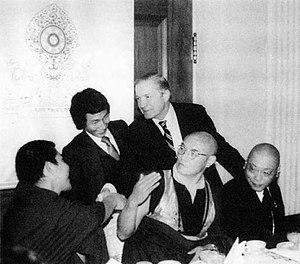
Rangjung Rigpe Dorjé est une personnalité du bouddhisme tibétain considérée dans cette tradition comme la 16ᵉ incarnation du Karmapa. Chef spirituel de la lignée Karma Kagyu du bouddhisme tibétain, il est né à Denkhok dans le district de Dergé dans le Kham, près de la rivière Drichu.
Chögyam Trungpa Rinpoché, est un maître du bouddhisme tibétain connu pour avoir fondé Vajradhatu et la Naropa University en Occident dans les années 1970, ainsi qu'une voie laïque de méditation dans la lignée Shambhala. Il est aussi réputé pour avoir été un maître spirituel aux méthodes iconoclastes.
Lodrö Chökyi Sengé, est la 3ᵉ incarnation de Jamgön Kongtrul, Jamgon Kongtrul Lodrö Thayé. Lama important de l’école karma-kagyu, il est l'un des quatre régents du 16ᵉ karmapa.